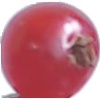
Label: redcurrant